Solanum aethiopicum

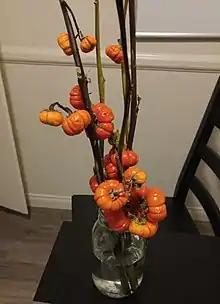
"Solanum aethiopicum", bought as a "pumpkin tree" from a grocery store in Los Angeles, California

The leaves of "Solanum aethiopicum" are eaten as a leaf vegetable and are actually more nutritious than the fruit.